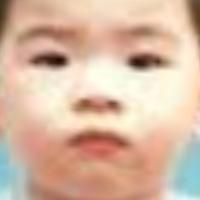
Age group: age 01-10